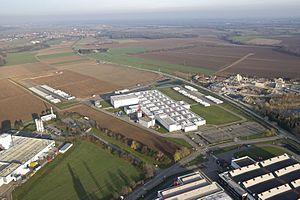
Schmidt Groupe est le nom donné en 2016 à la Société alsacienne de meubles « entreprise française familiale » créé en 1934 par Hubert Schmidt, qui fabrique et commercialise une large gamme de meubles pour cuisines, salles de bains, rangements, tables et chaises. Elle est connue sous les enseignes et marques Schmidt et Cuisinella.